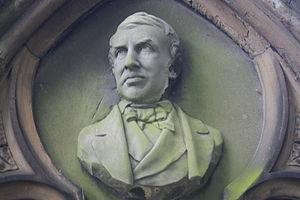
John Hill Burton FRSE est un avocat, historien et économiste écossais. Auteur de Life and Correspondence de David Hume, il est secrétaire du Scottish Prison Board et historiographe Royal.